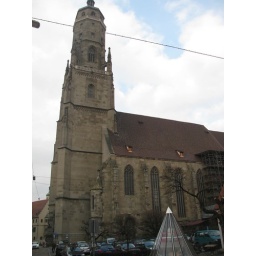
St Geroges church. Climb to the top of the tower for about 3 Euros, to the balcony just above the photo's power line.